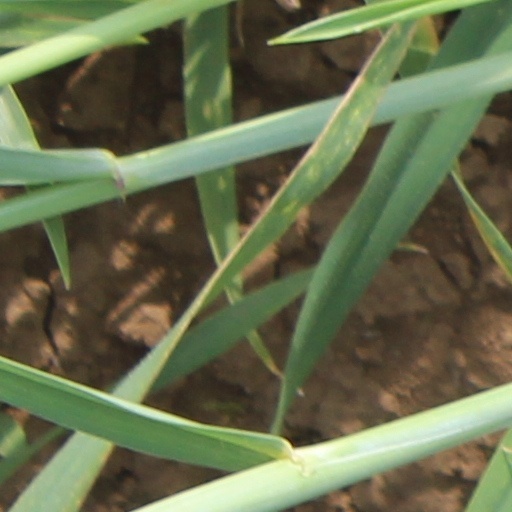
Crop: wheat